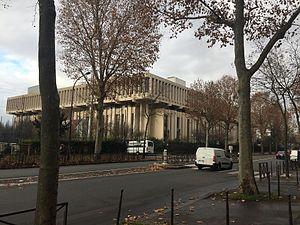
Ambassade de Russie en France en décembre 2016.